Texas Rangers (baseball)

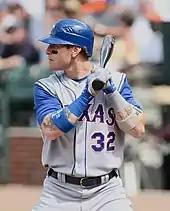
Josh Hamilton, Rangers outfielder from 2008 to 2012

Prior to the 2001 season, star free agent shortstop Alex Rodriguez was signed by the Rangers in the most lucrative deal in baseball history: a 10-year, $252 million contract. The move was controversial and is frequently maligned by fans and writers who thought that owner Tom Hicks was placing too much emphasis on one player instead of utilizing team resources to acquire several players, especially for a team that lacked pitching talent. Club officials maintained that Rodriguez would be the cornerstone of future postseason success. Although Rodriguez's individual performance was outstanding, the Rangers continued to struggle, and manager Jerry Narron was fired following the 2002 season and was replaced by seasoned manager Buck Showalter. The 2003 season signified the Rangers' fourth-straight last-place finish, and after a postseason fallout between Rodriguez and club management, the reigning AL MVP and newly appointed Rangers captain was traded to the New York Yankees for second baseman Alfonso Soriano and infield prospect Joaquin Arias.